Stingray

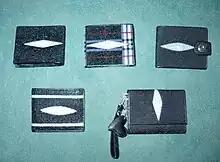
Stingray wallets

Stingrays are usually very docile and curious, their usual reaction being to flee any disturbance, but they sometimes brush their fins past any new object they encounter. Nevertheless, certain larger species may be more aggressive and should be approached with caution, as the stingray's defensive reflex (use of its venomous stinger) may result in serious injury or death.